Joby Harold

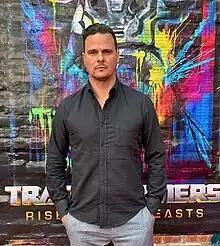
Joby Harold

Joby Harold is an English screenwriter, producer and director who runs Safehouse Pictures with his producing partner, Tory Tunnell. The company was co-founded in 2005.